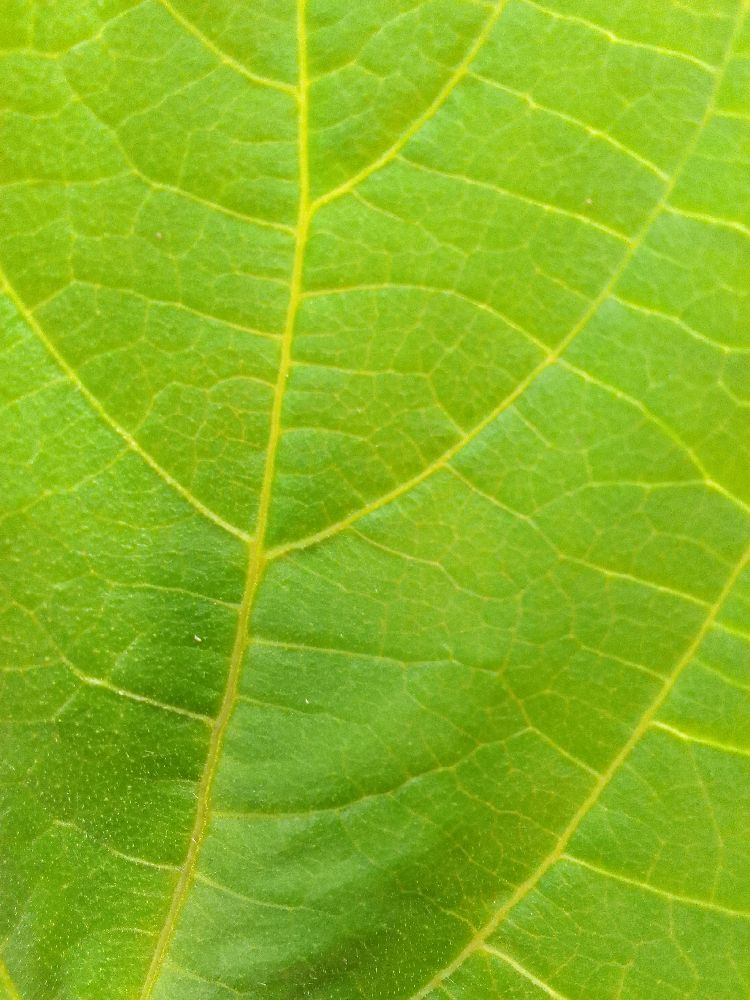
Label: healthy